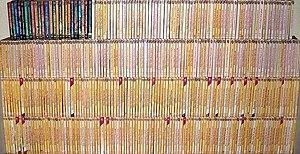
Les ouvrages en français de Barbara Cartland.
Cette liste donne une présentation rapide des 666 romans de Barbara Cartland traduits en français, classés par ordre alphabétique, tous aux Éditions « J'ai Lu ».